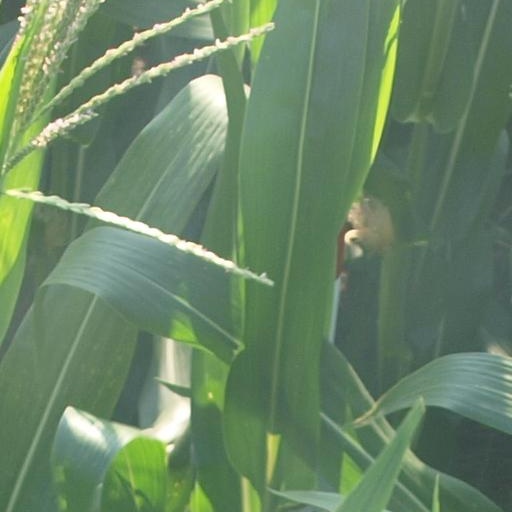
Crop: maize; corn